Anita Görbicz

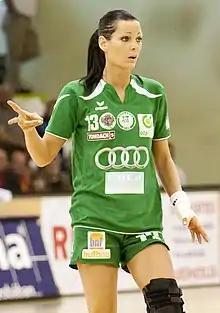
Görbicz in 2011

Anita Görbicz (born 13 May 1983) is a Hungarian former professional handballer. She is widely regarded as one of the best handball players of all time, and was voted IHF World Player of the Year in 2005 by the International Handball Federation. Görbicz has also been given the nickname the "Queen of Handball" internationally.